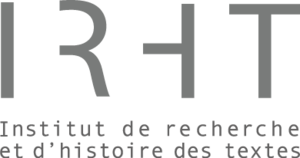
Logo officiel de l'IRHT
L'Institut de recherche et d'histoire des textes est une unité propre de recherche du CNRS. Elle se consacre à la recherche fondamentale sur les manuscrits médiévaux et les imprimés anciens. L’histoire des textes écrits dans les principales langues de culture du pourtour méditerranéen, latin, langues romanes, hébreu, grec, copte, syriaque, arabe, y est traitée dans tous ses aspects : supports matériels de l’écrit, écriture et décoration, contenu textuel, iconographie, diffusion et réception.